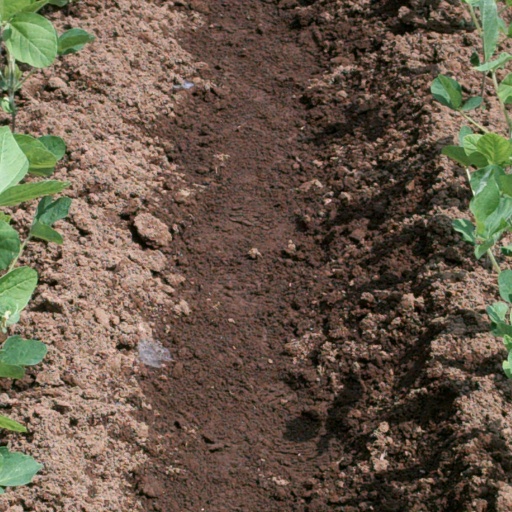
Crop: soybean